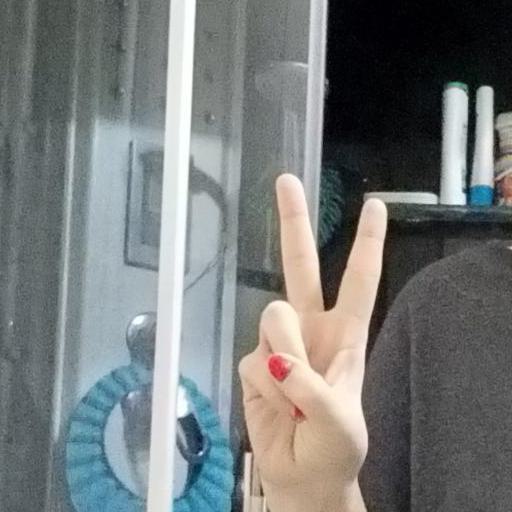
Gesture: peace